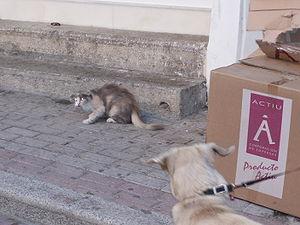
L'onyxectomie, ou dégriffage, est une opération chirurgicale qui consiste en l'ablation des griffes. Elle se pratique notamment chez les chats de compagnie. Elle est illégale dans de nombreux pays et la plupart des associations de défense des animaux condamnent cette opération, considérée comme cruelle.
Le stress [stʁɛs] est, en biologie, l'ensemble des réactions d'un organisme soumis à des pressions ou contraintes de l'environnement. Ces réactions dépendent toujours de la perception qu'a l'individu des pressions qu'il ressent. Selon la définition médicale, il s'agit d'une séquence complexe de situations provoquant des réactions physiologiques, psychosomatiques. Par extension tous ces incidents sont également qualifiés de stress. Dans le langage courant, on parle de stress positif ou négatif. Le stress est différent de l'anxiété, celle-ci est une émotion alors que le stress est un mécanisme de réponse pouvant amener différentes émotions, dont l'anxiété.